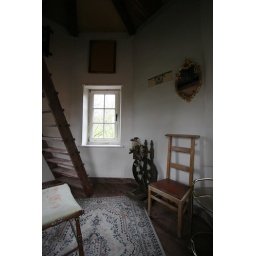
The highest room in the castle tower of Ter Leyen. Decaying vistas of times long gone. 2008-12-21_img_7593